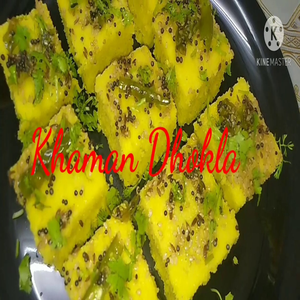
Dish: dhokla